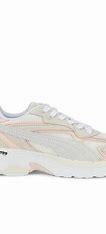
Brand: Puma
Model: Teveris Nitro